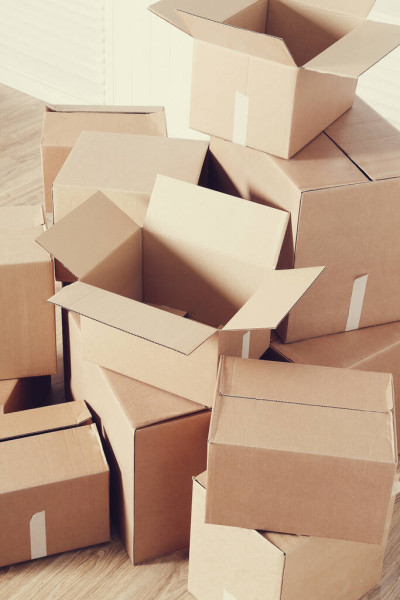
Label: cardboard